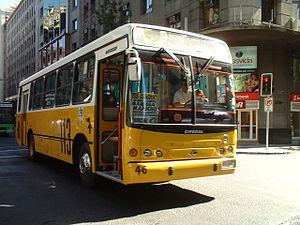
Le Red Metropolitana de Movilidad auparavant, il s'appelle Transantiago jusqu'en mars 2019 est un système de transport en commun urbain qui opère dans la région métropolitaine de la ville de Santiago, capitale du Chili.
Ciferal est une ancienne entreprise brésilienne fabriquant des carrosseries d'autobus.